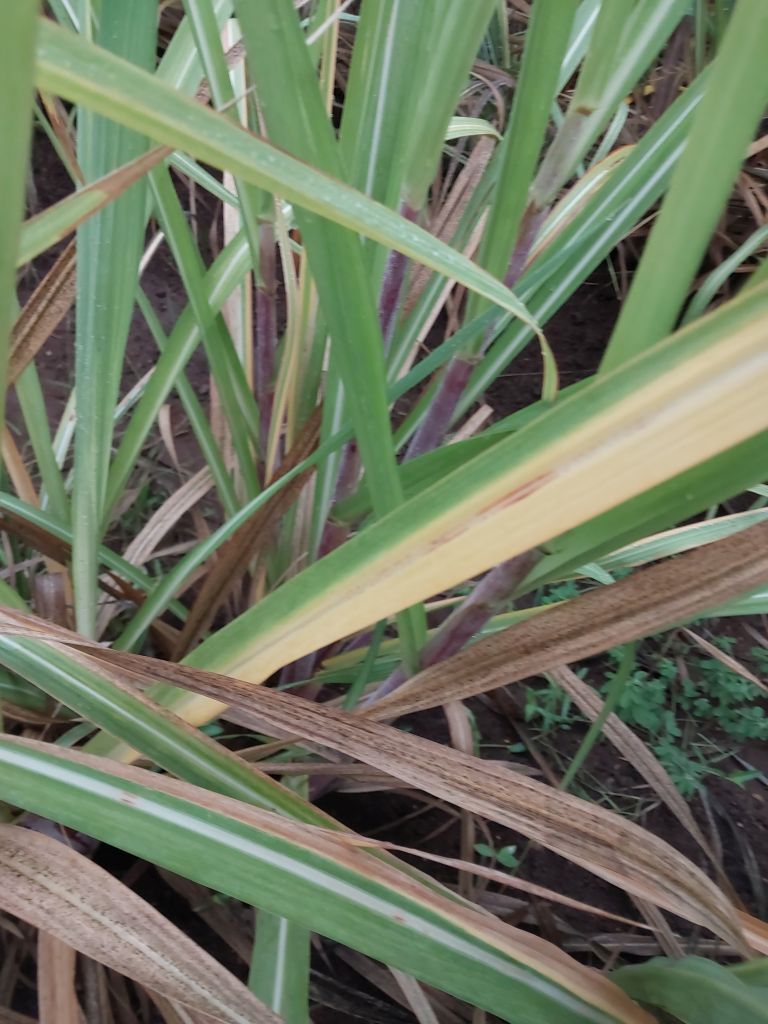
Label: Yellow Leaf